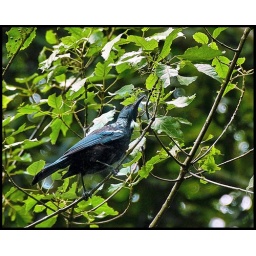
Tui bird in a tree feeding on berries high in NZ forest.